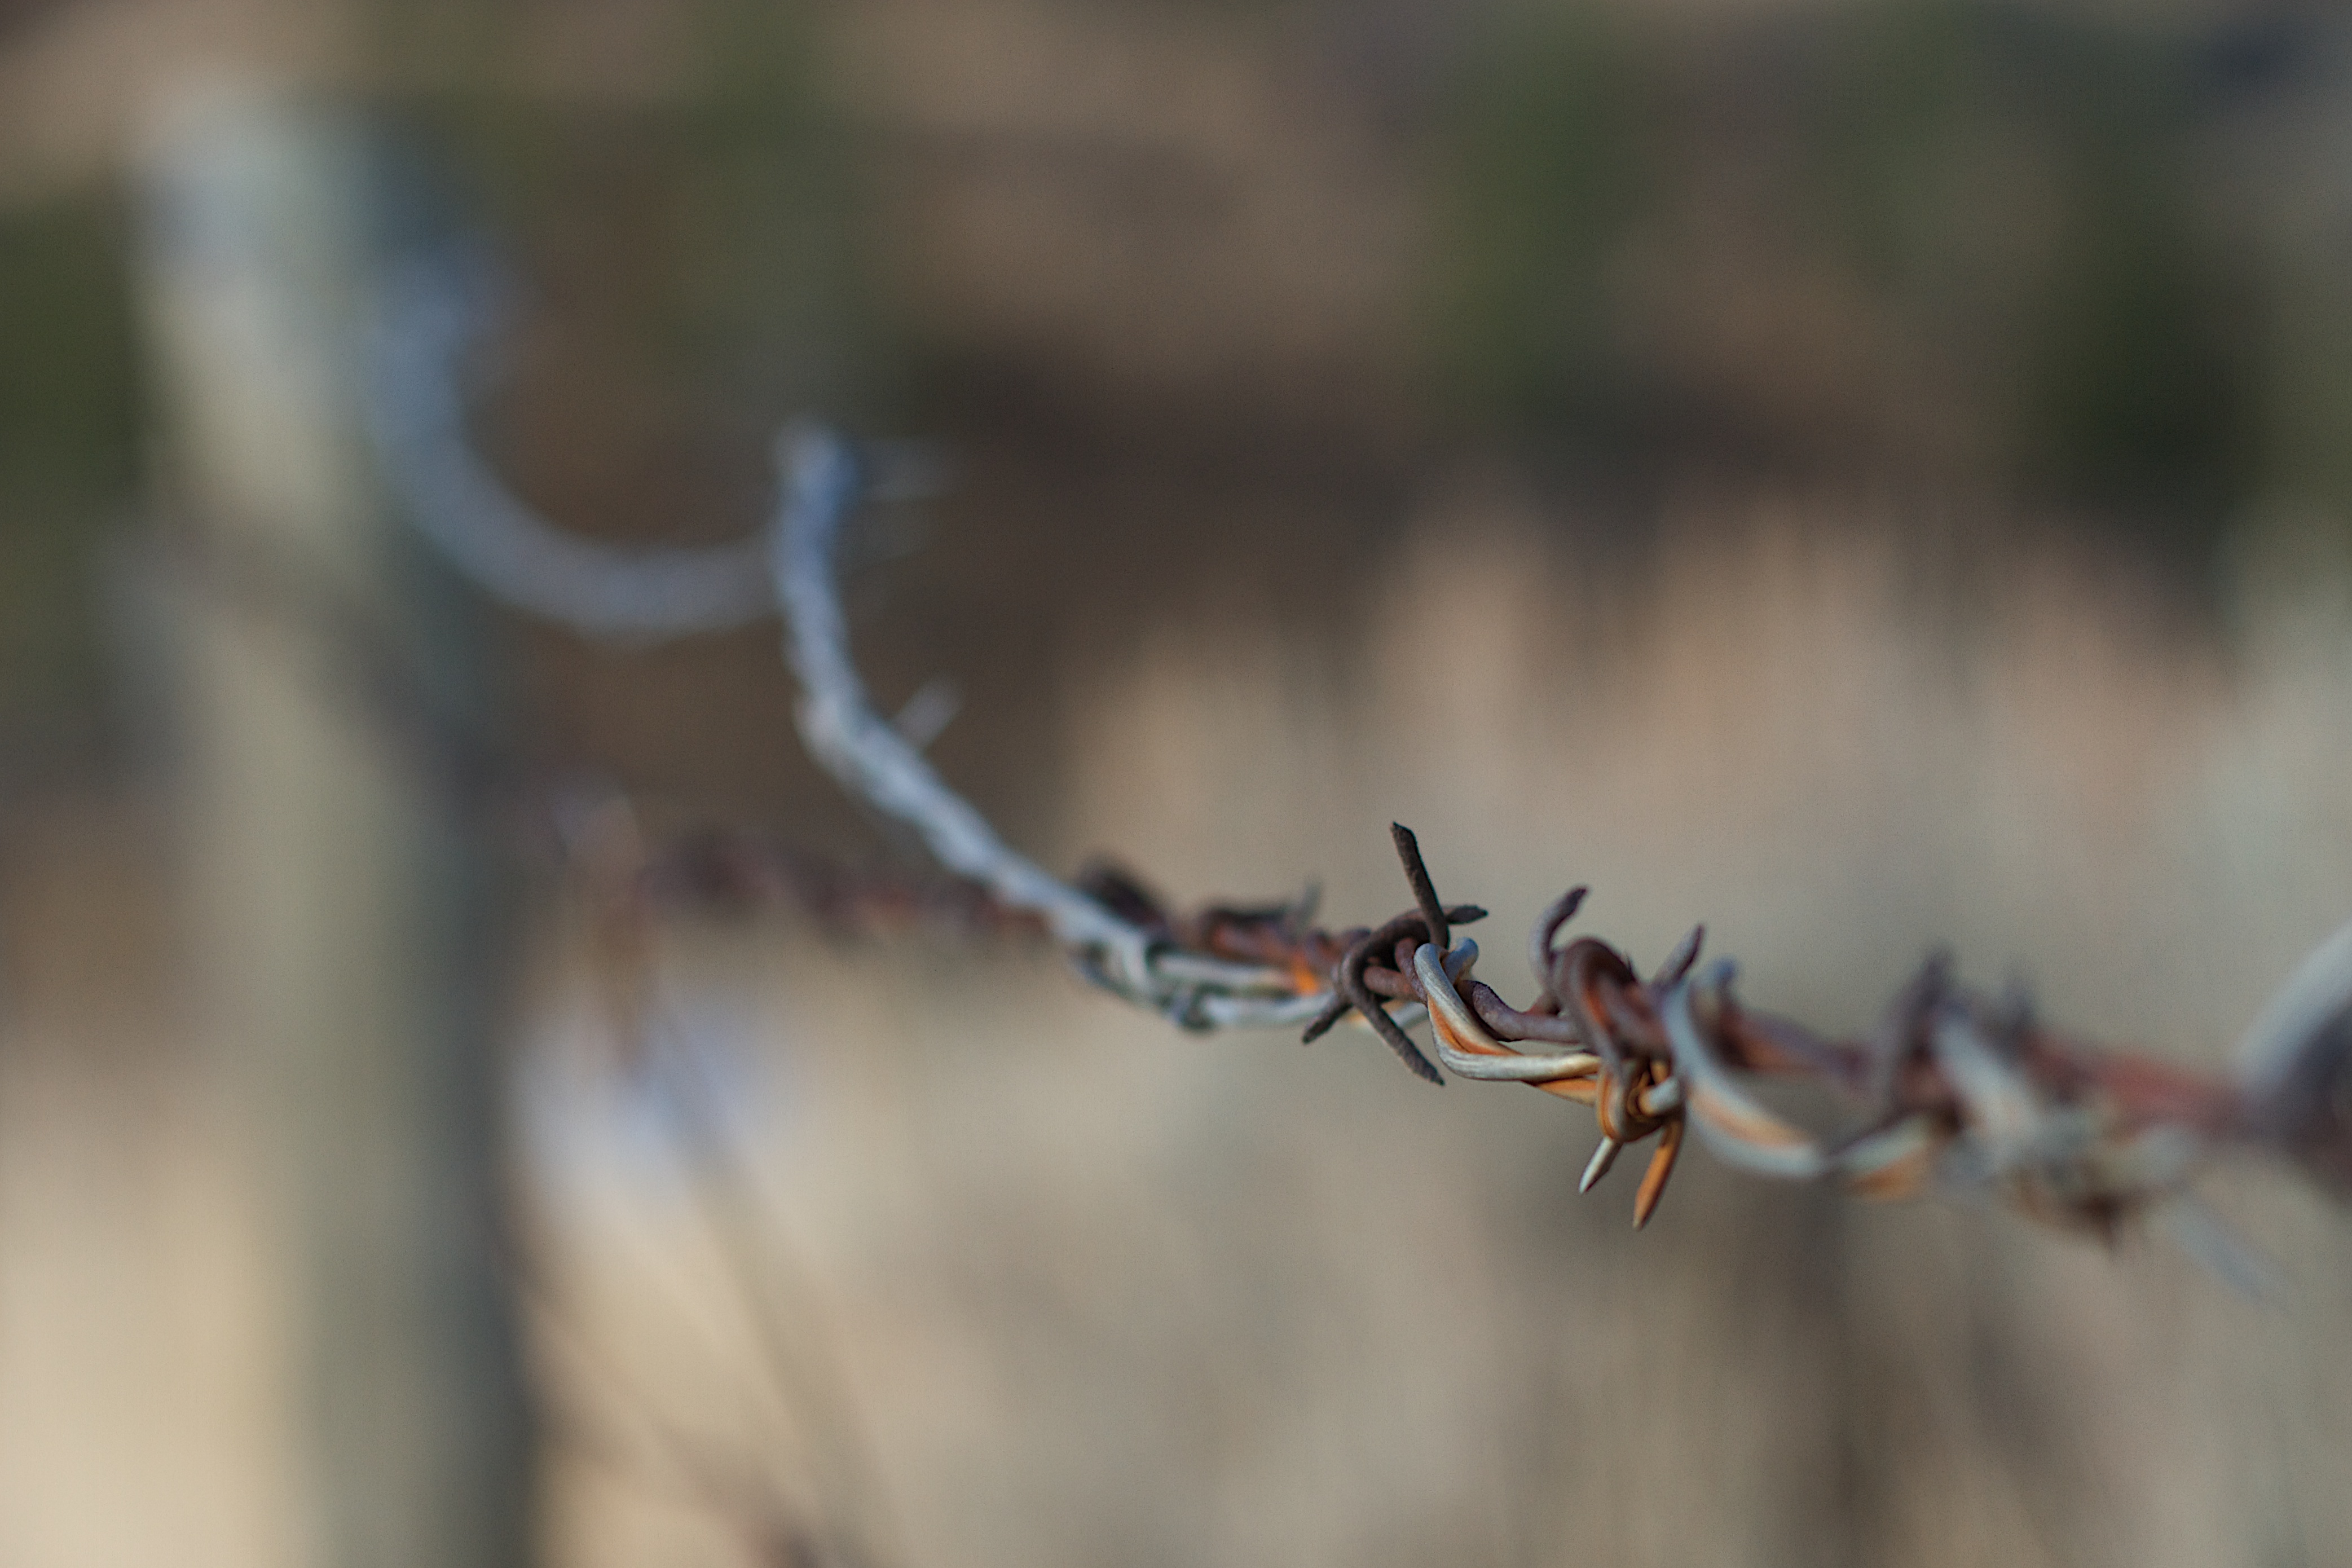
nature, branch, fence, leaf, flower, wire, fauna, invertebrate, twig, close up, macro photography, thorns spines and prickles